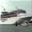
Label: ship